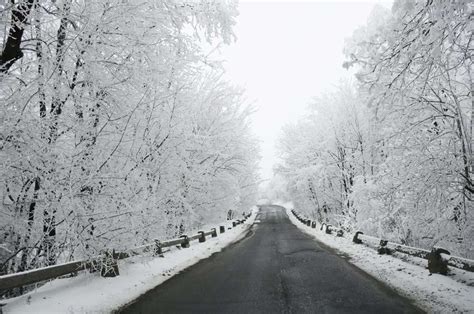
Weather: snow or frosty